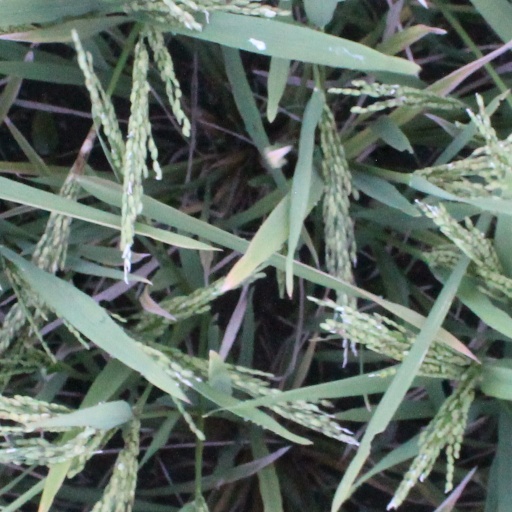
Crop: rice